KFWB

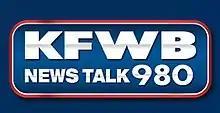
Logo as "News/Talk 980"

On September 8, 2009, the station adopted a news-talk format, limiting the all-news blocks to AM and PM drive times. The station added nationally syndicated shows, including Dave Ramsey, Laura Ingraham, Michael Smerconish and Dr. Laura Schlessinger (who moved from longtime flagship KFI). In 2011, Dr. Laura's show was dropped when she moved from broadcast radio to Sirius XM Satellite Radio. Dave Ramsey shifted to 11a.m.-2p.m. and the station added motivational speaker Les Brown to its afternoon lineup. Brown left the station in 2012. Ramsey's show was discontinued in 2014. By the summer of 2014, KFWB's weekday line-up included: LA's Morning News with Penny Griego and Phil Hulett; Money 101 with Bob McCormick; "As We See It" with Phil Hulett and friends; LA's Afternoon News with Maggie McKay and Michael Shappee; and The Amani & Eytan Show from NBC Sports Radio.